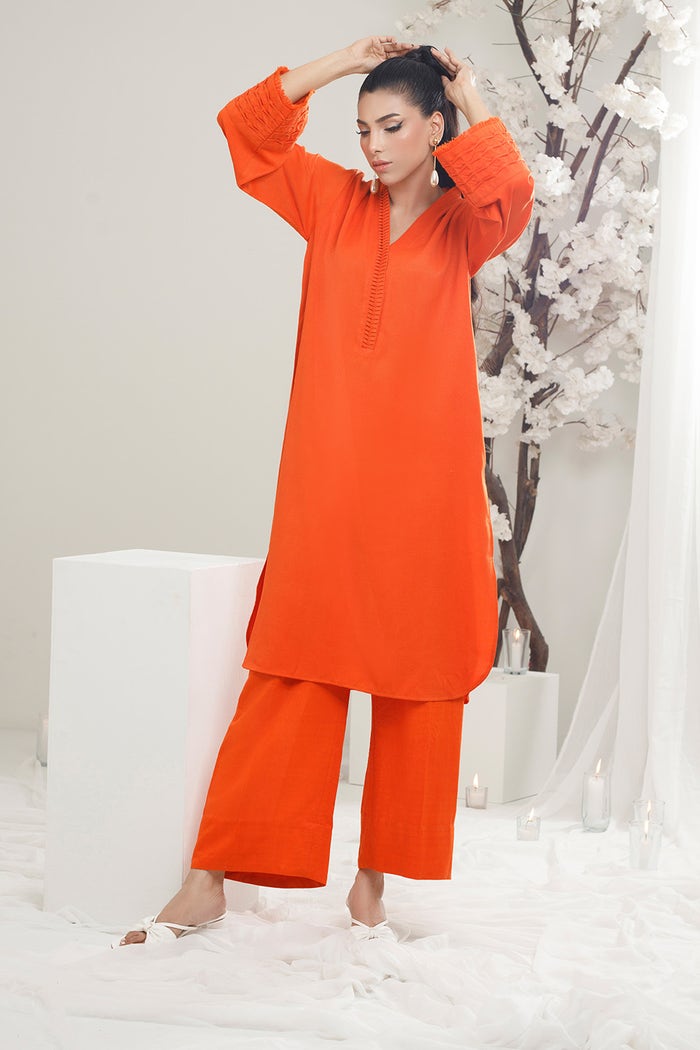
orange kamla linen tunic top